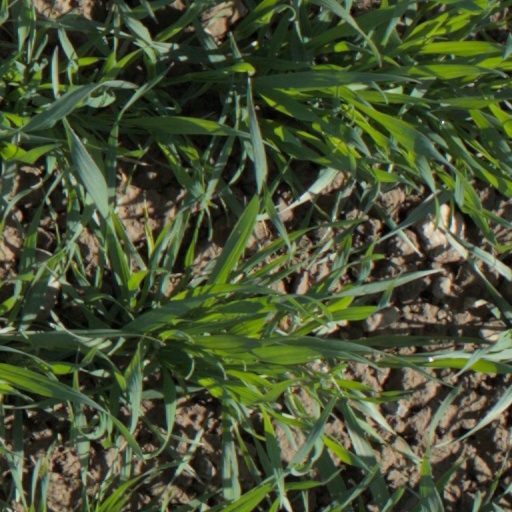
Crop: wheat